Dir (command)

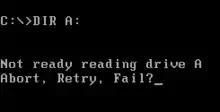
Screenshot showing the "Abort, Retry, Fail?" prompt on MS-DOS.

Although syntax, semantics and implementations vary, a command is available in the command-line interface (CLI) of the operating systems Digital Research CP/M, MP/M, Intel ISIS-II, iRMX 86, Cromemco CDOS, MetaComCo TRIPOS, DOS, IBM/Toshiba 4690 OS, IBM OS/2, Microsoft Windows, Singularity, Datalight ROM-DOS, ReactOS, GNU, AROS and in the DCL command-line interface used on DEC VMS, RT-11 and RSX-11. It is also supplied with OS/8 as a CUSP (Commonly-Used System Program).